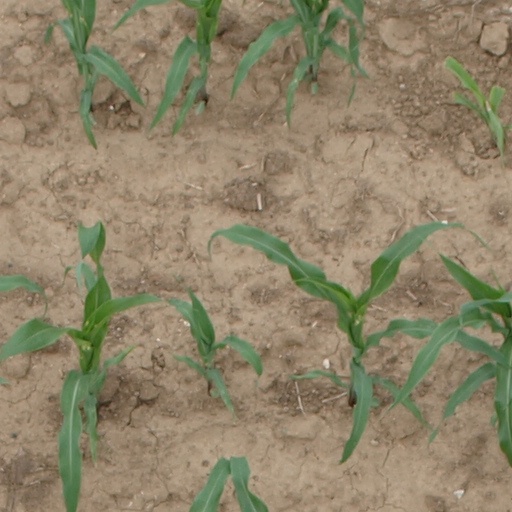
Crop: maize; corn